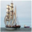
Label: ship